St-Viateur Bagel

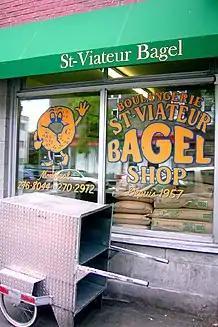

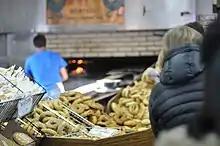

St-Viateur Bagel is a Montreal-style bagel bakery located in the neighbourhood of Mile End in the borough of Le Plateau-Mont-Royal, Montreal, Quebec, Canada.